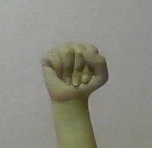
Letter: saad